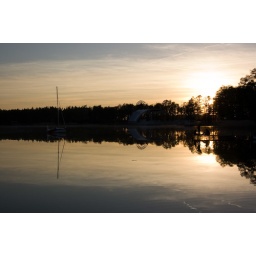
walking around this lovely lake again